Answer in natural language. Considering the relative positions, is white color sperical shape office chair above or below sixdrawer dresser in gray? Choose between the following options: above or below
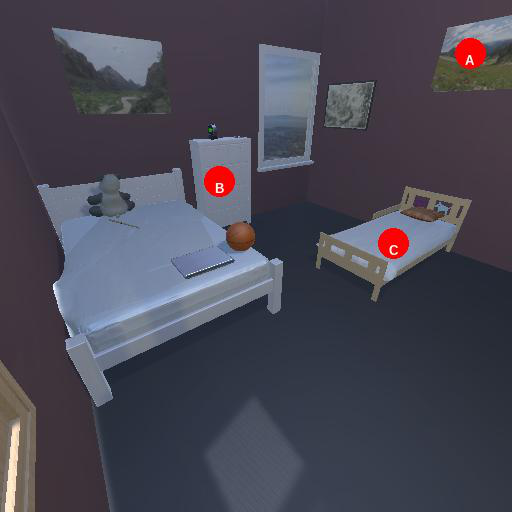
<answer>below</answer>